MEDCIN

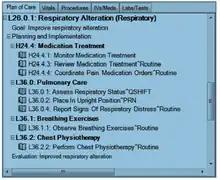
Figure 2: MEDCIN plan of care with nursing diagnoses

The Nursing Plan of Care (POC) was developed by Medicomp Systems, for the Clinical Care Classification (CCC) System. The CCC System is a standardized, coded nursing terminology that provides a unique framework and coding structure for accessing, classifying and documenting patient care by nurses and other allied health professionals. The CCC is directly linked in the MEDCIN nursing POC to medical terminology with the purpose of creating patient plan of care by extracting a pool of documentation from the EHR history. The CCC nursing terminology is integrated into the MEDCIN clinical database through a contextual hierarchical tree, providing an array of terminology standards and concepts with Intelligent Prompting capabilities of the MEDCIN engine.